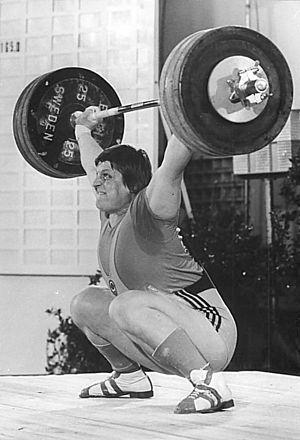
Leonid Taranenko, né le 13 juin 1956 à Malaryta en RSS de Biélorussie, est un haltérophile soviétique/biélorusse, qui détient le record pour l'épaulé-jeté le plus lourd réussi en compétition et a détenu celui du plus lourd total jusqu'au 5 décembre 2017 en cumulant à Canberra le 26 novembre 1988, 210+266 kg soit 476 kg. Aux Championnats du monde d'haltérophilie 2017 qui se sont déroulés à Anaheim, en Californie, le Géorgien Lasha Talakhadze a en effet porté ce total à 477 kg.